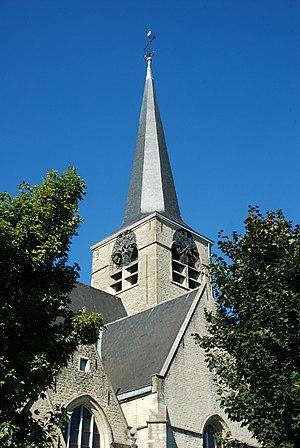
L'église Saint-Martin est une église de style gothique située sur le territoire de la commune belge de Zaventem, dans la province du Brabant flamand.